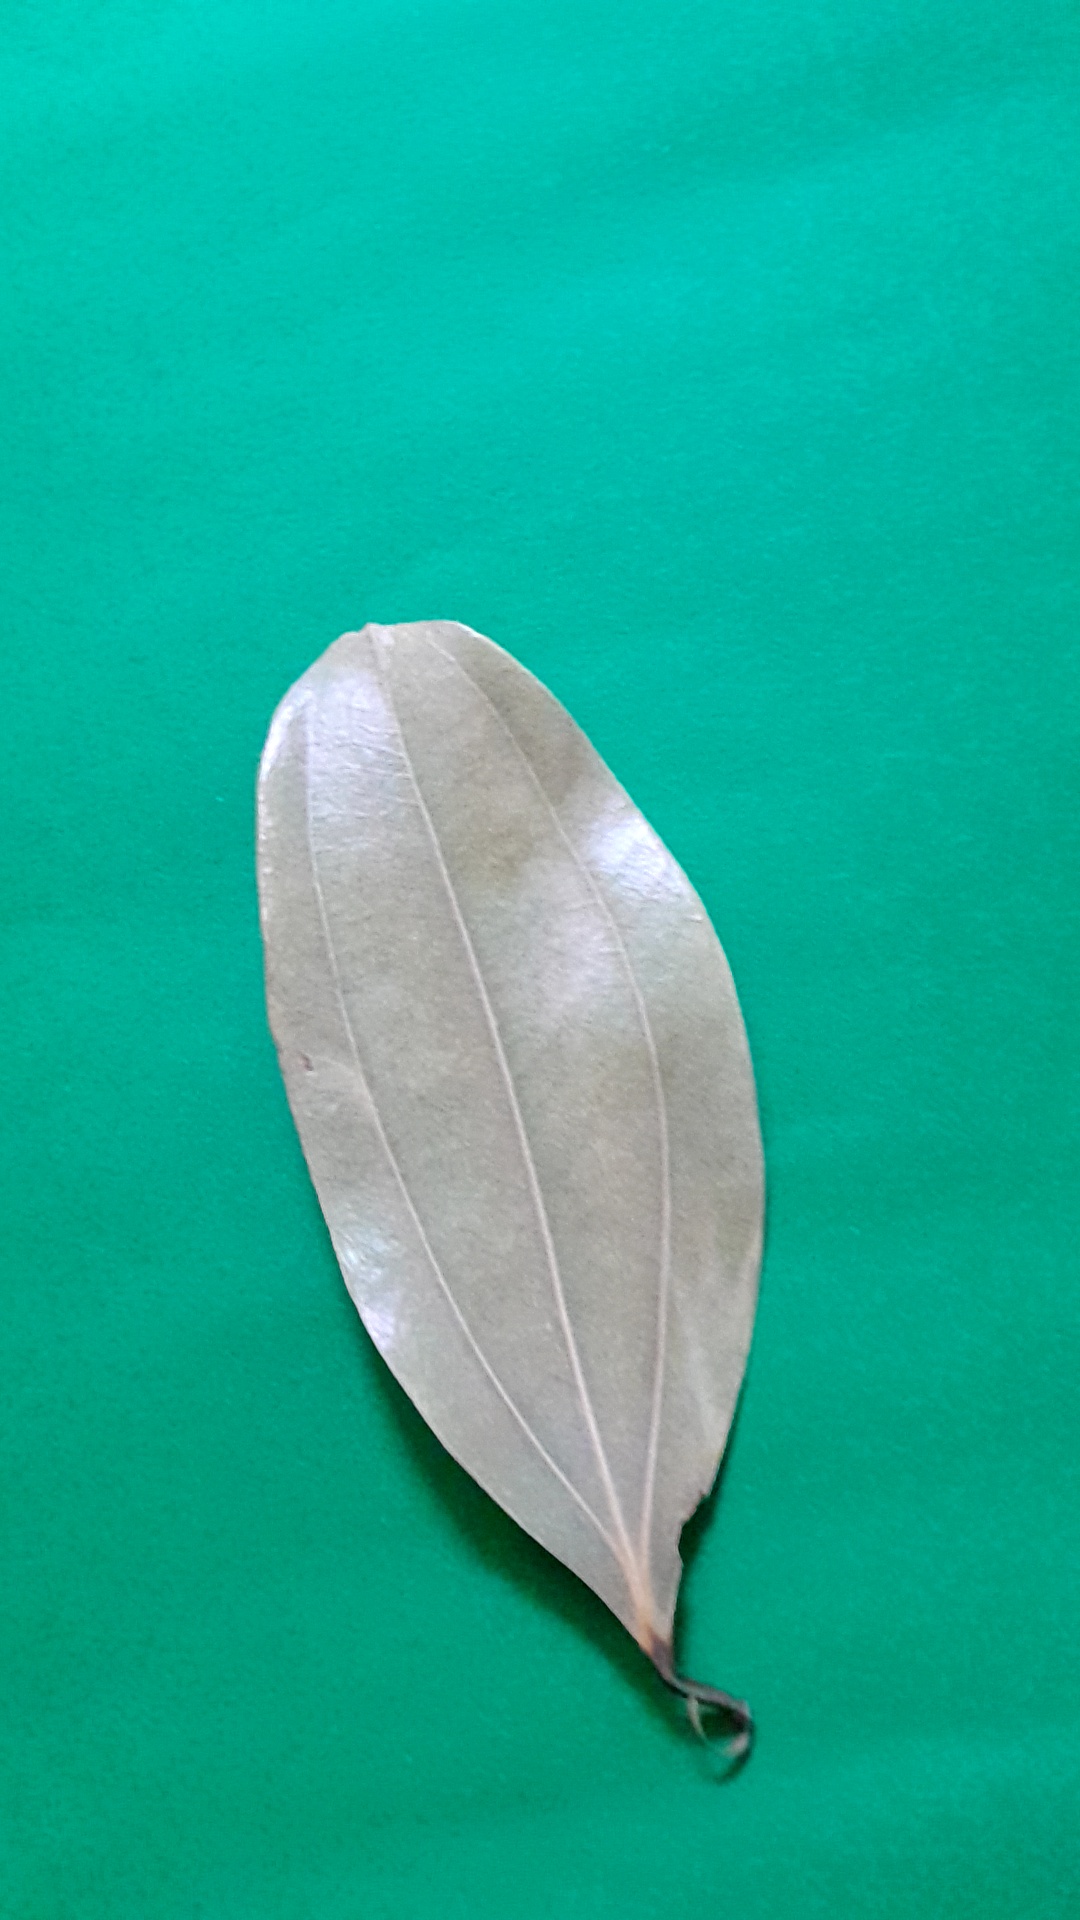
Label: Dry Leaf